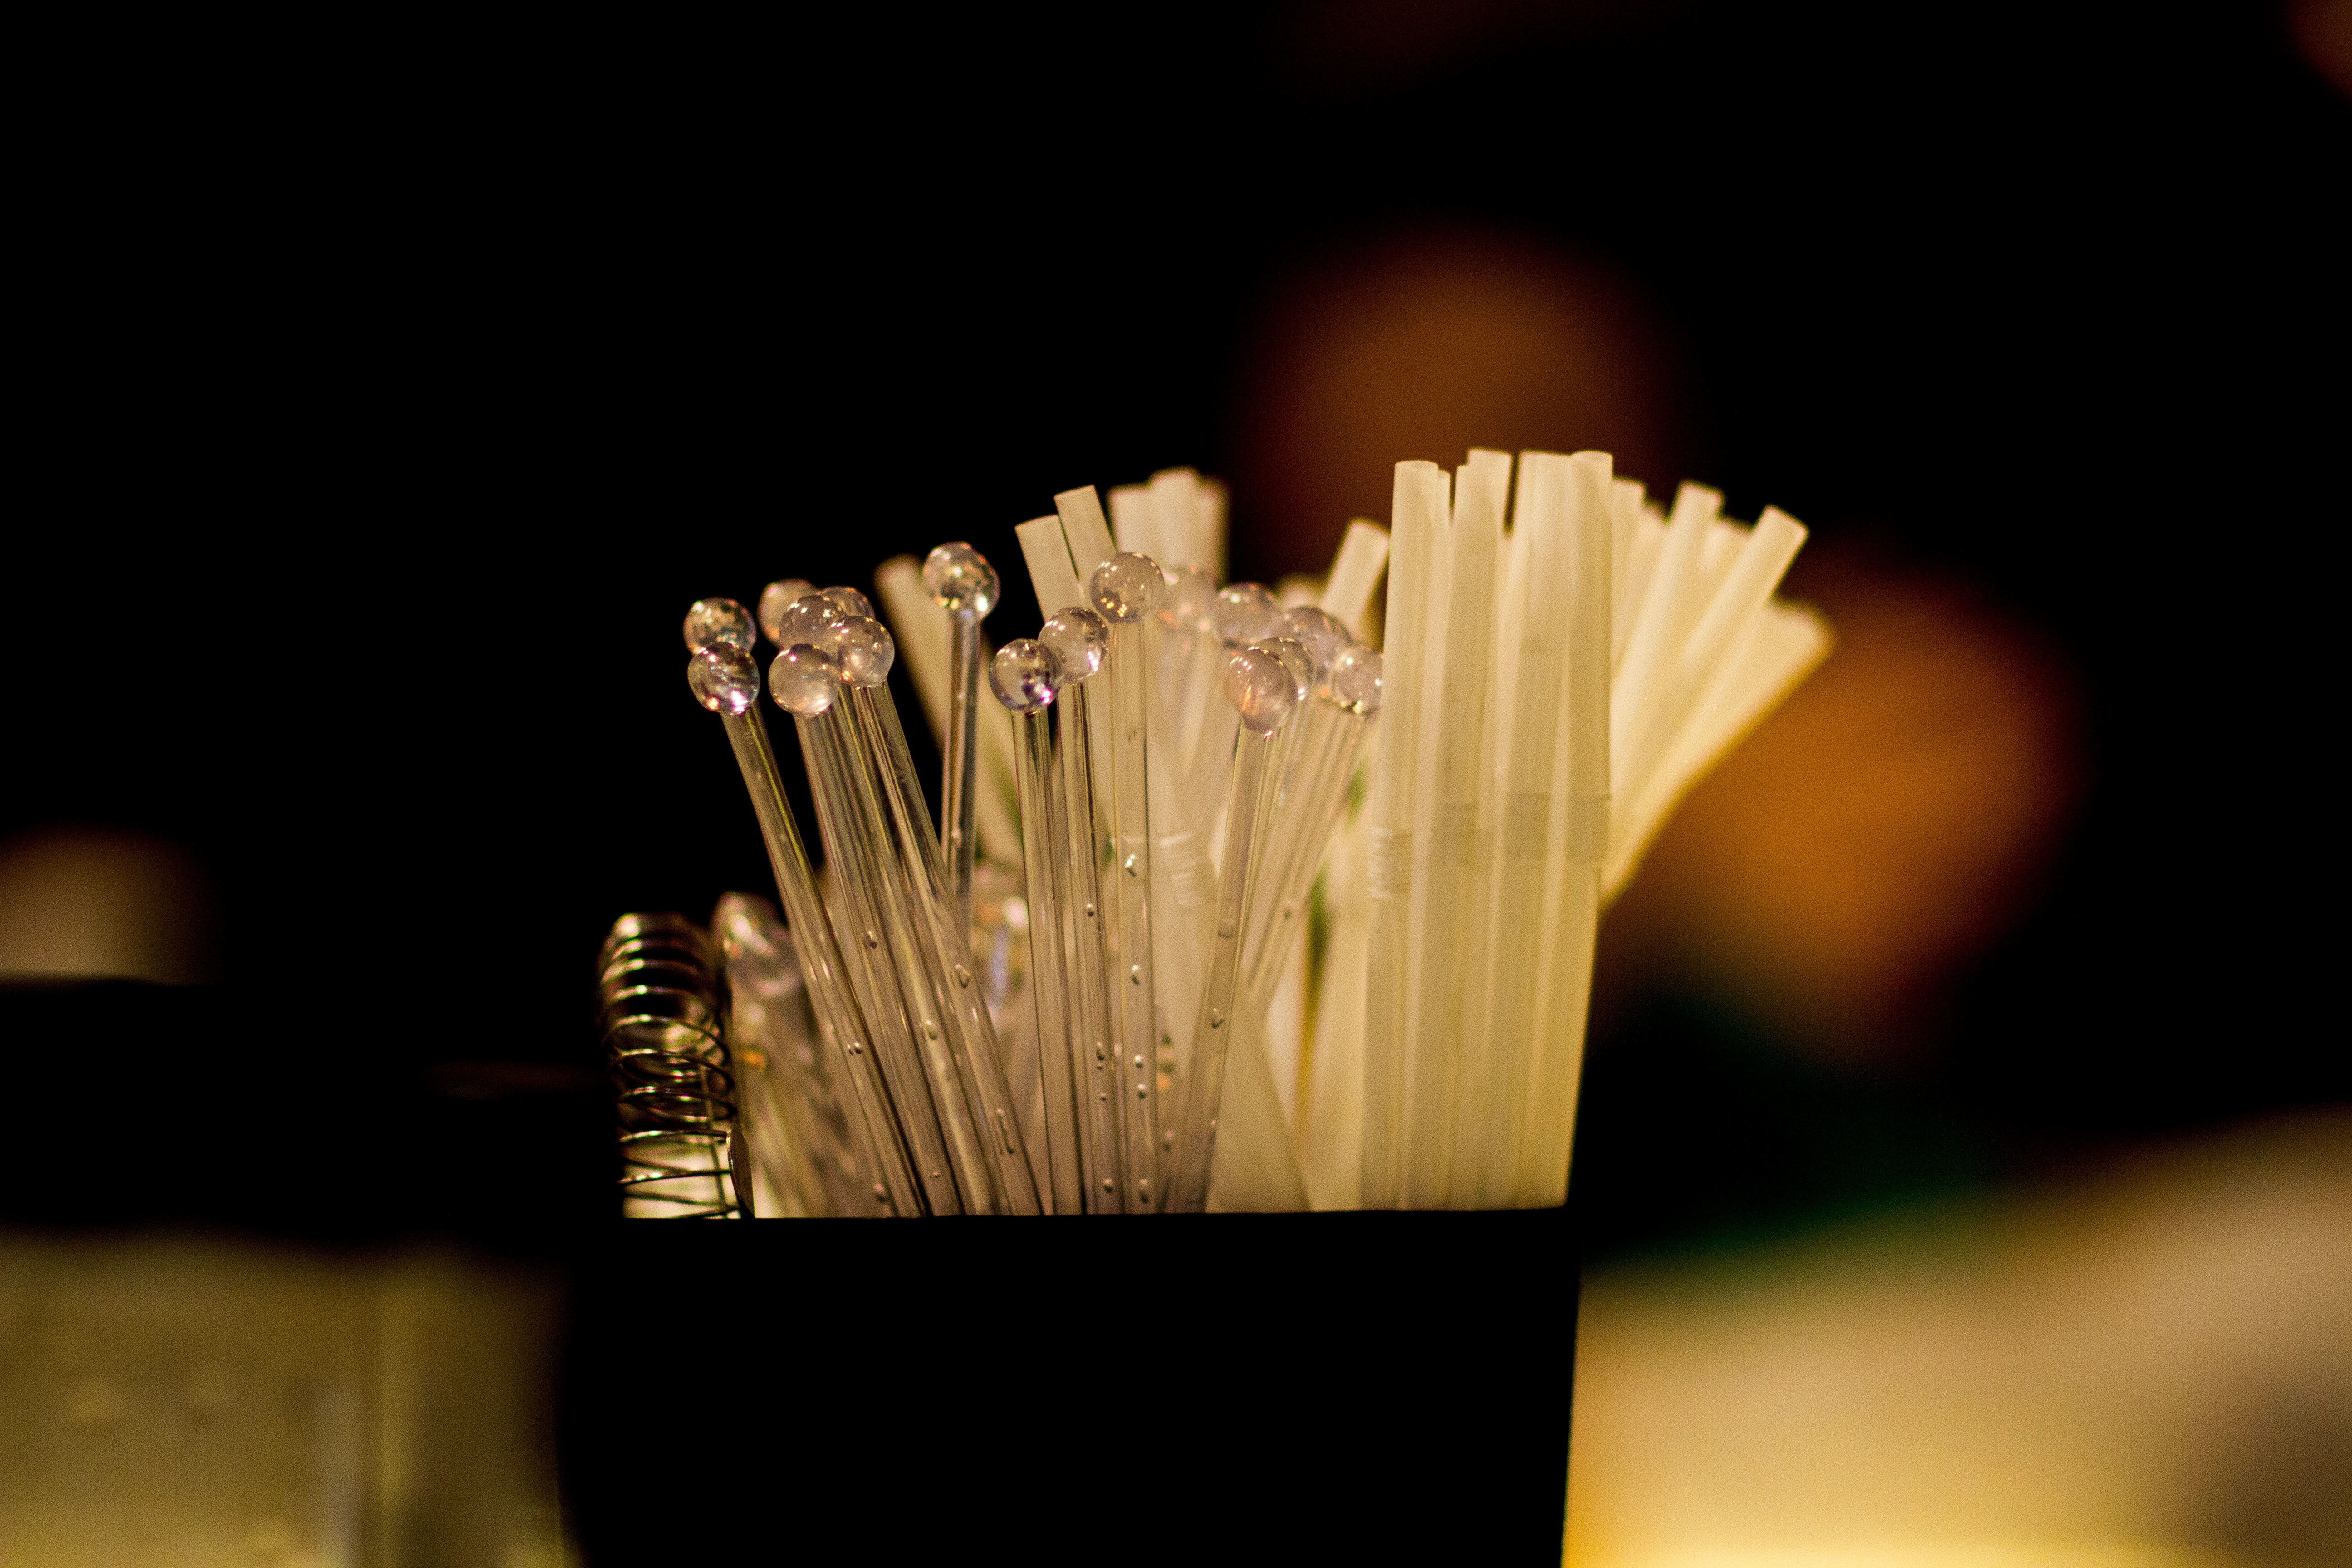
light, night, photography, flower, darkness, yellow, lighting, close up, macro photography